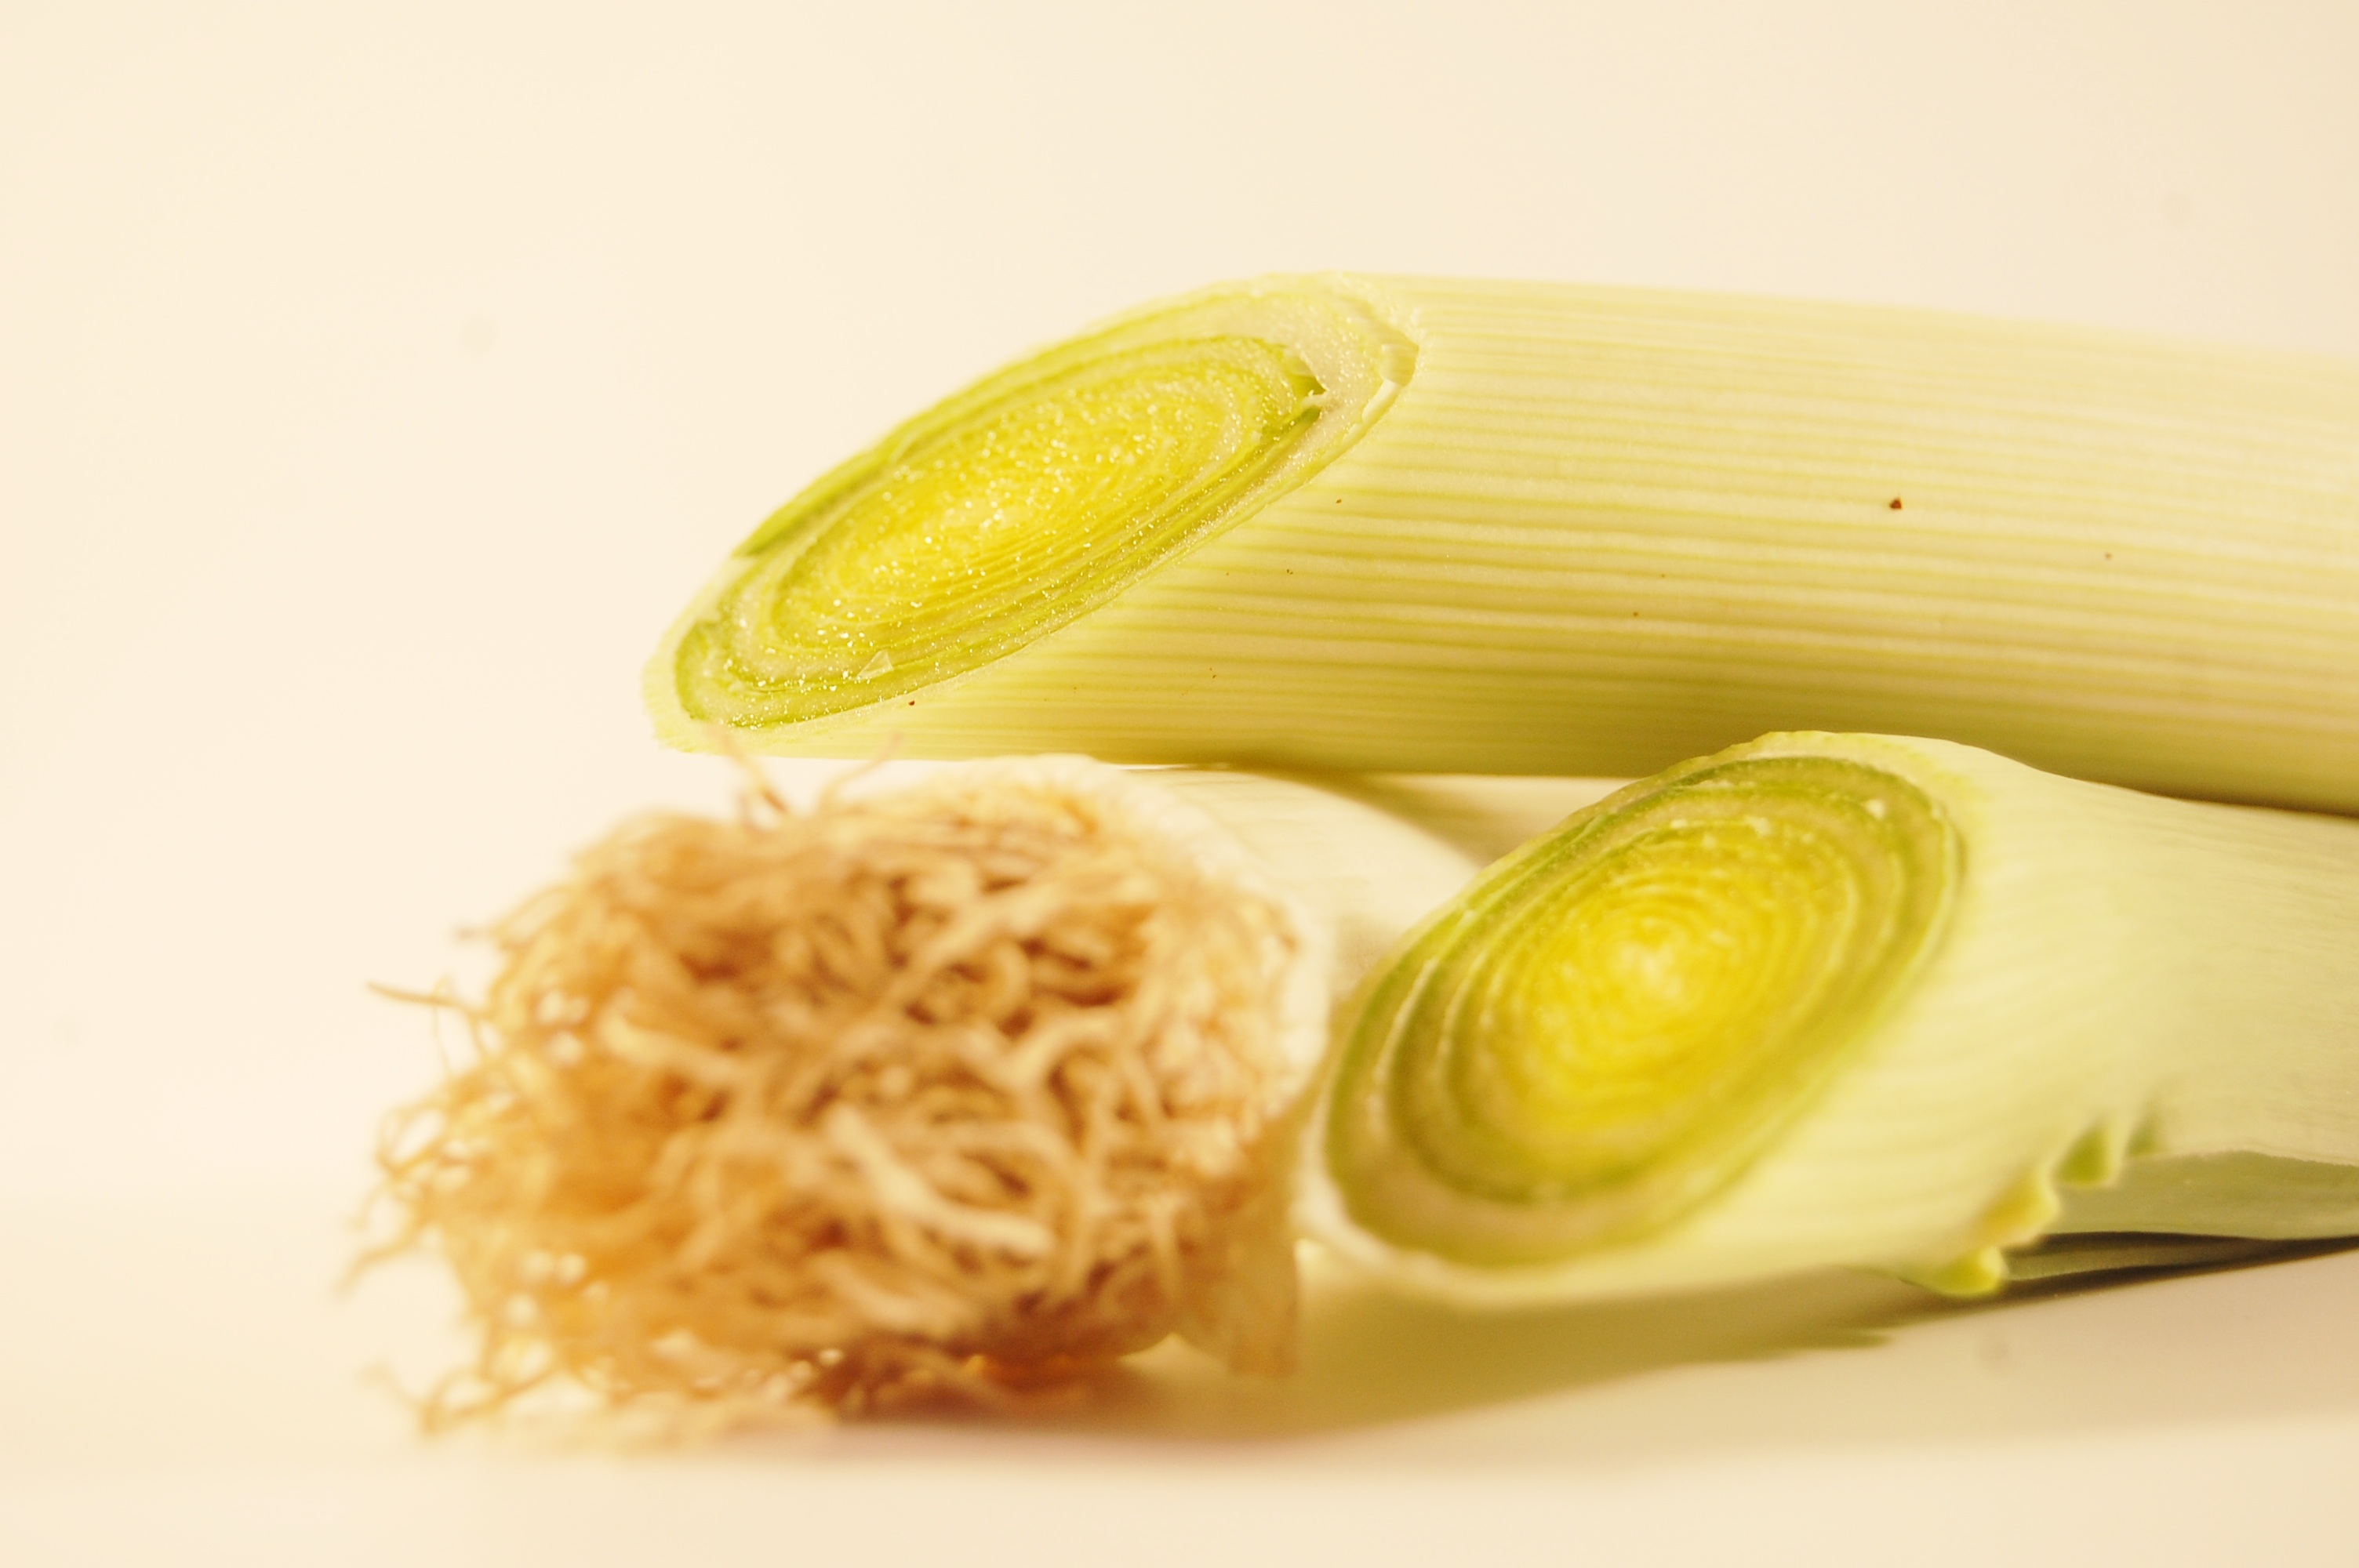
nature, plant, dish, food, produce, vegetable, yellow, cuisine, health, asian food, eating, leek, vitamins, a vegetable, corn on the cob, a healthy diet, flowering plant, green food, single vegetable, land plant